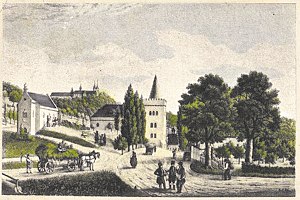
Huy (kommune)
Röederhof med Huysburg på bjerget i baggrunden
Huy er en kommune i Landkreis Harz i den tyske delstat Sachsen-Anhalt, beliggende cirka 10 km nordvest for Halberstadt.. Kommunen blev skabt 1. april 2002 ved en frivillig sammenlægning af de 11 tidligere selvstændige kommuner: